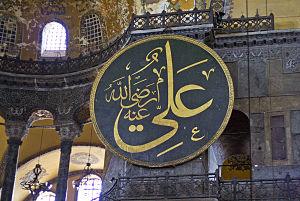
Sainte-Sophie est un grand lieu de culte à Istanbul, situé sur le côté ouest du Bosphore. À l'origine une basilique chrétienne de Constantinople, elle est construite dans un premier temps au IVᵉ siècle, puis reconstruite bien plus grande au VIᵉ siècle, sous l'empereur byzantin Justinien, où elle acquit sa forme actuelle. Ayant remplacé Sainte-Irène comme siège du patriarche de Constantinople, elle devient mosquée au XVᵉ siècle sous Mehmet II. En 1934, elle perd son statut de lieu de culte pour devenir un musée, sur décision de Mustafa Kemal Atatürk. Sainte-Sophie reprend son statut de mosquée en 2020 sur décision de Recep Tayyip Erdoğan.